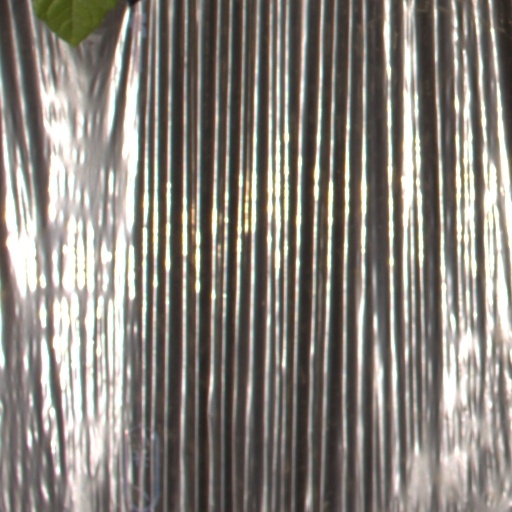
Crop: Jerusalem artichoke